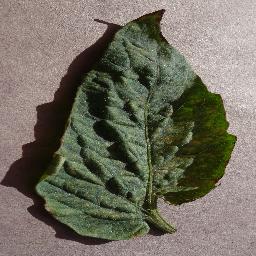
Label: Tomato___Spider_mites Two-spotted_spider_mite